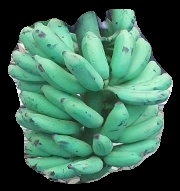
Variety: elakki-bale
Grade: grade3